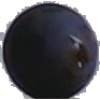
Label: Grape Blue 1